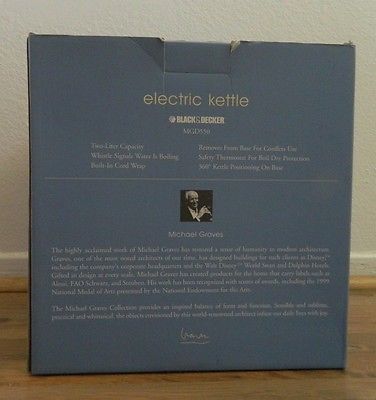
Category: kettle